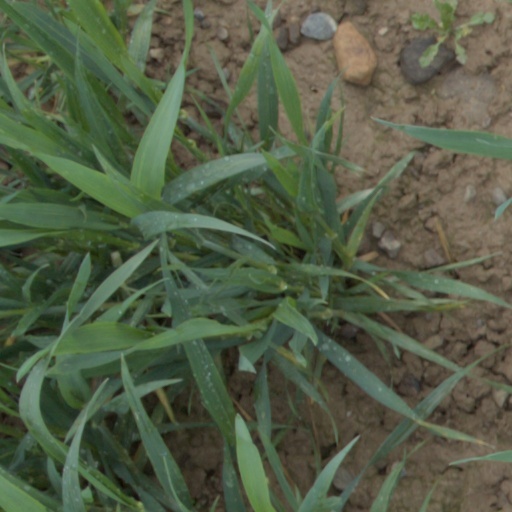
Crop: wheat